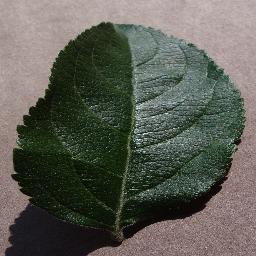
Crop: apple
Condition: healthy